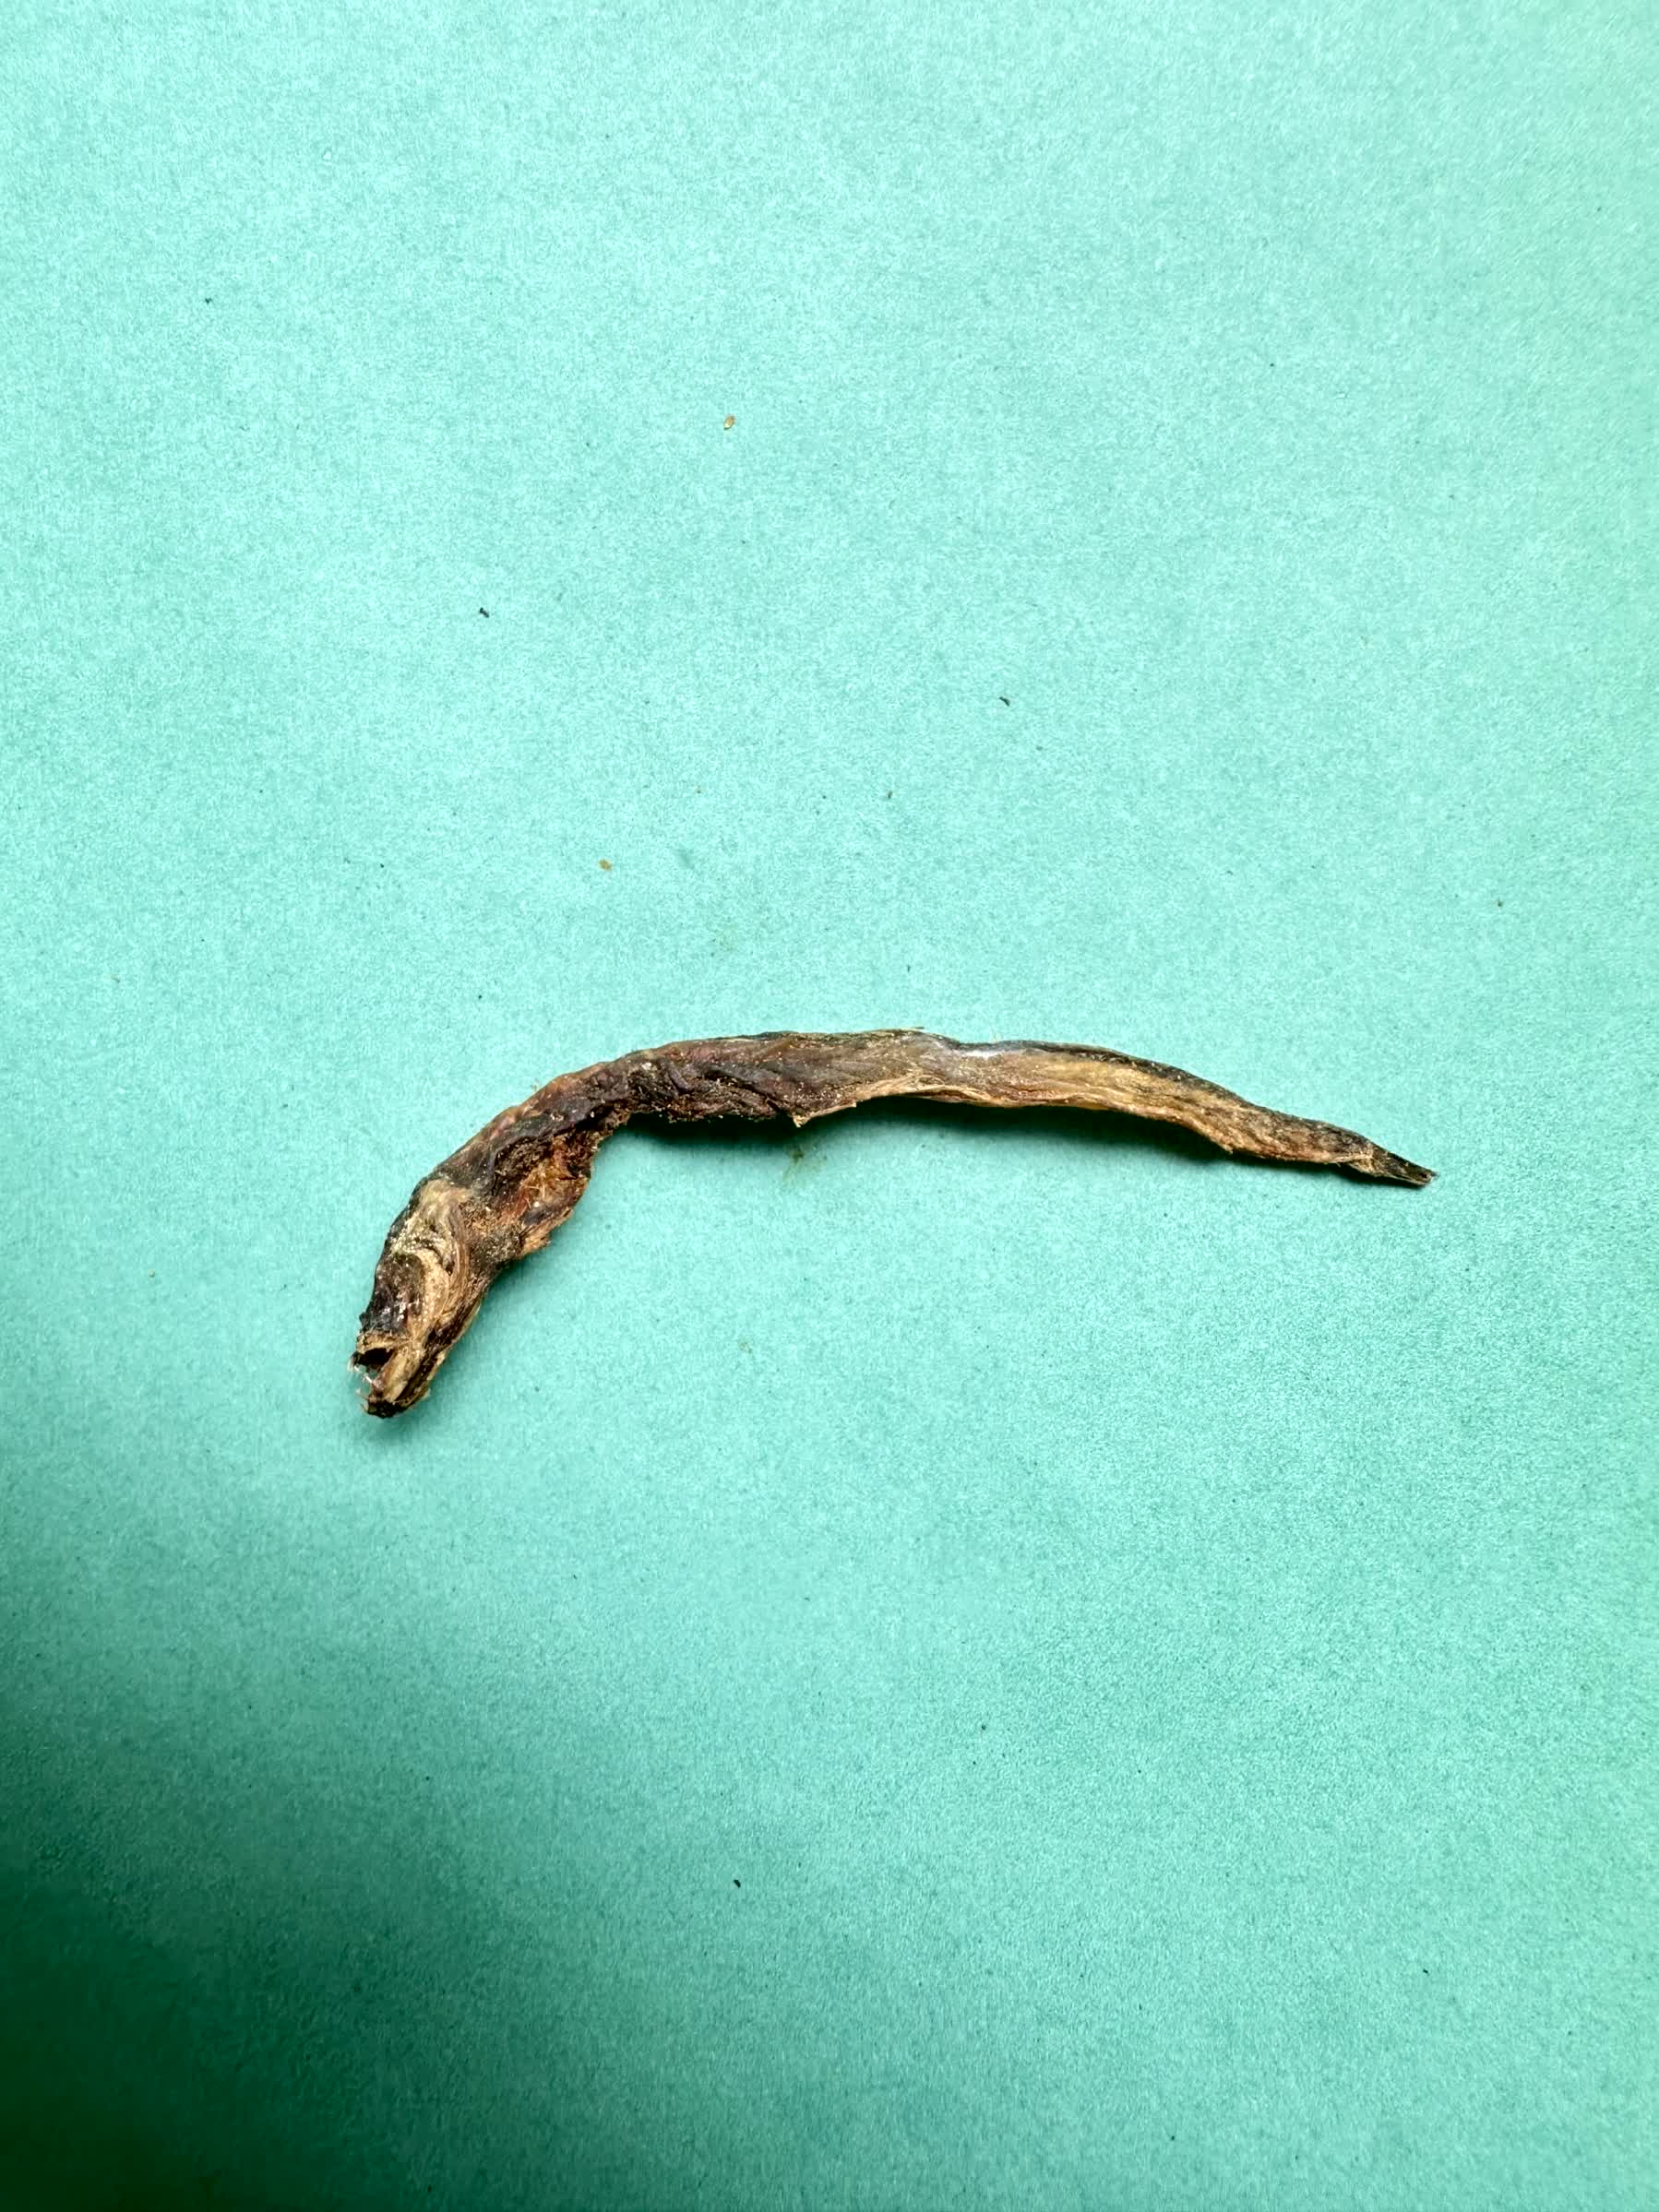
Species: Chewa